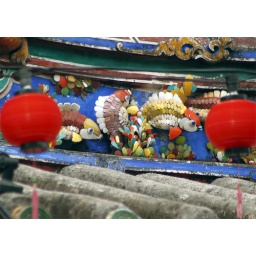
A fish in the sky